Ray Barrett (athlete)

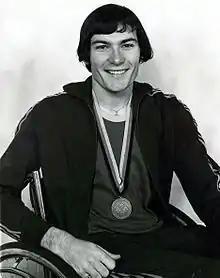

Raymond Barrett (1952 – August 2000) was an Indigenous Australian Paralympic athlete left a paraplegic following a car accident. Prior to this he was a champion juvenile athlete in able-bodied sports. A bronze medalist at the 1972 Summer Paralympics Heidelberg Germany, a high achiever at the Stoke Mandeville Games England, Commonwealth Paraplegic Games, National Paraplegic and Quadriplegic Games, FESPIC Games and State selection trials. A sporting complex in the Sutherland Shire of Sydney is named in his honor. The people of this Shire were his 'significant others'.